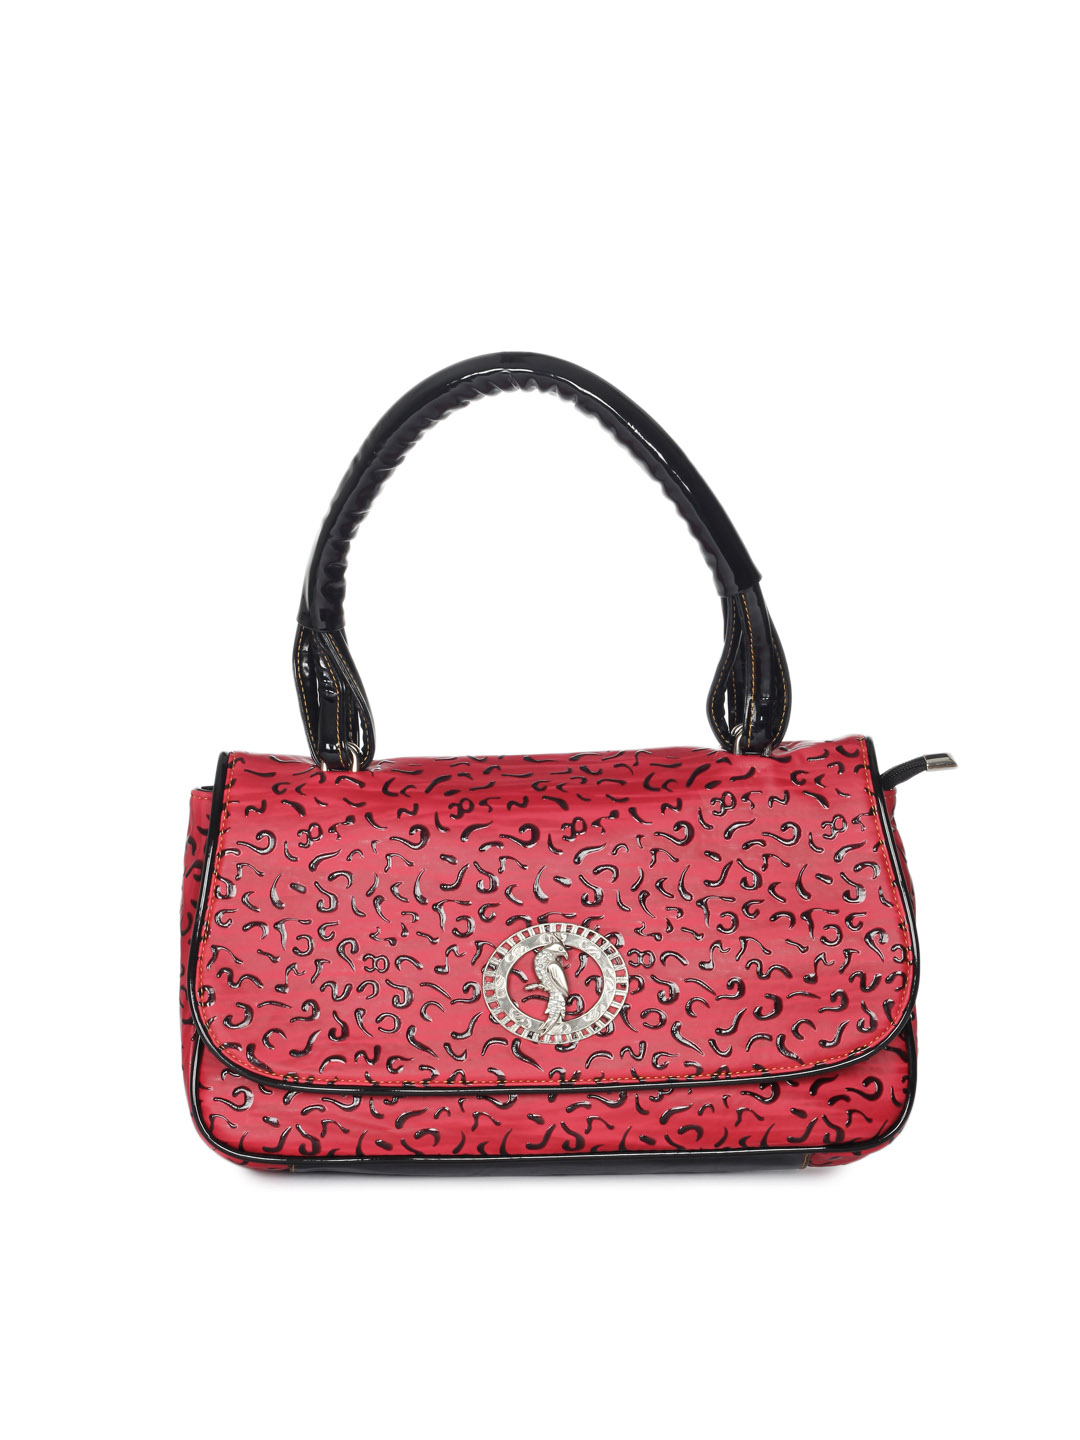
Spice Art Women Red Handbag
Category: Accessories / Bags / Handbags
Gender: Women
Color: Red
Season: Summer 2015
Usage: Casual